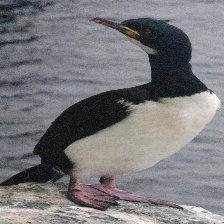
Species: AUCKLAND SHAQ
Scientific name: LEUCOCARBO COLENSOI